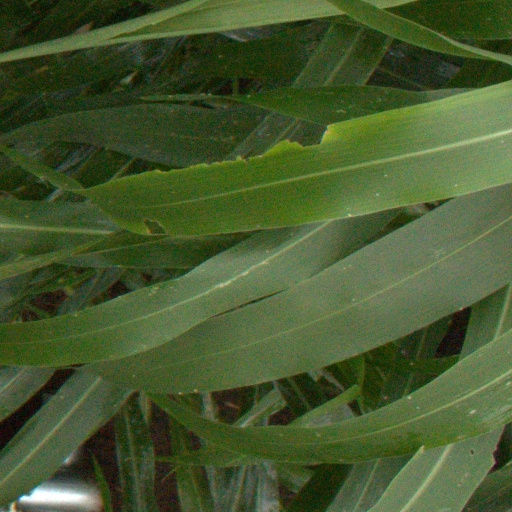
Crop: sorghum